Answer in natural language. Considering the relative positions, is light brown wooden dresser with 10 drawers (marked C) above or below HousePlant (marked B)? Choose between the following options: above or below
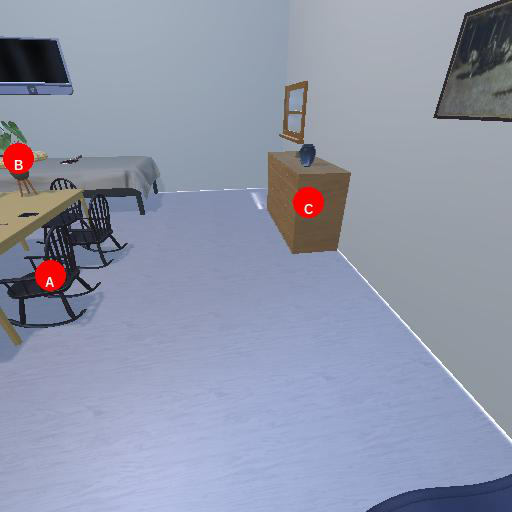
<answer>above</answer>